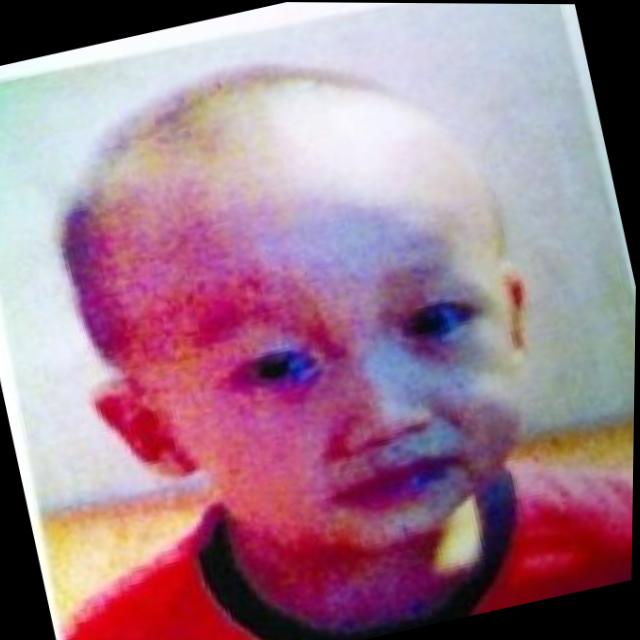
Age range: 0-12